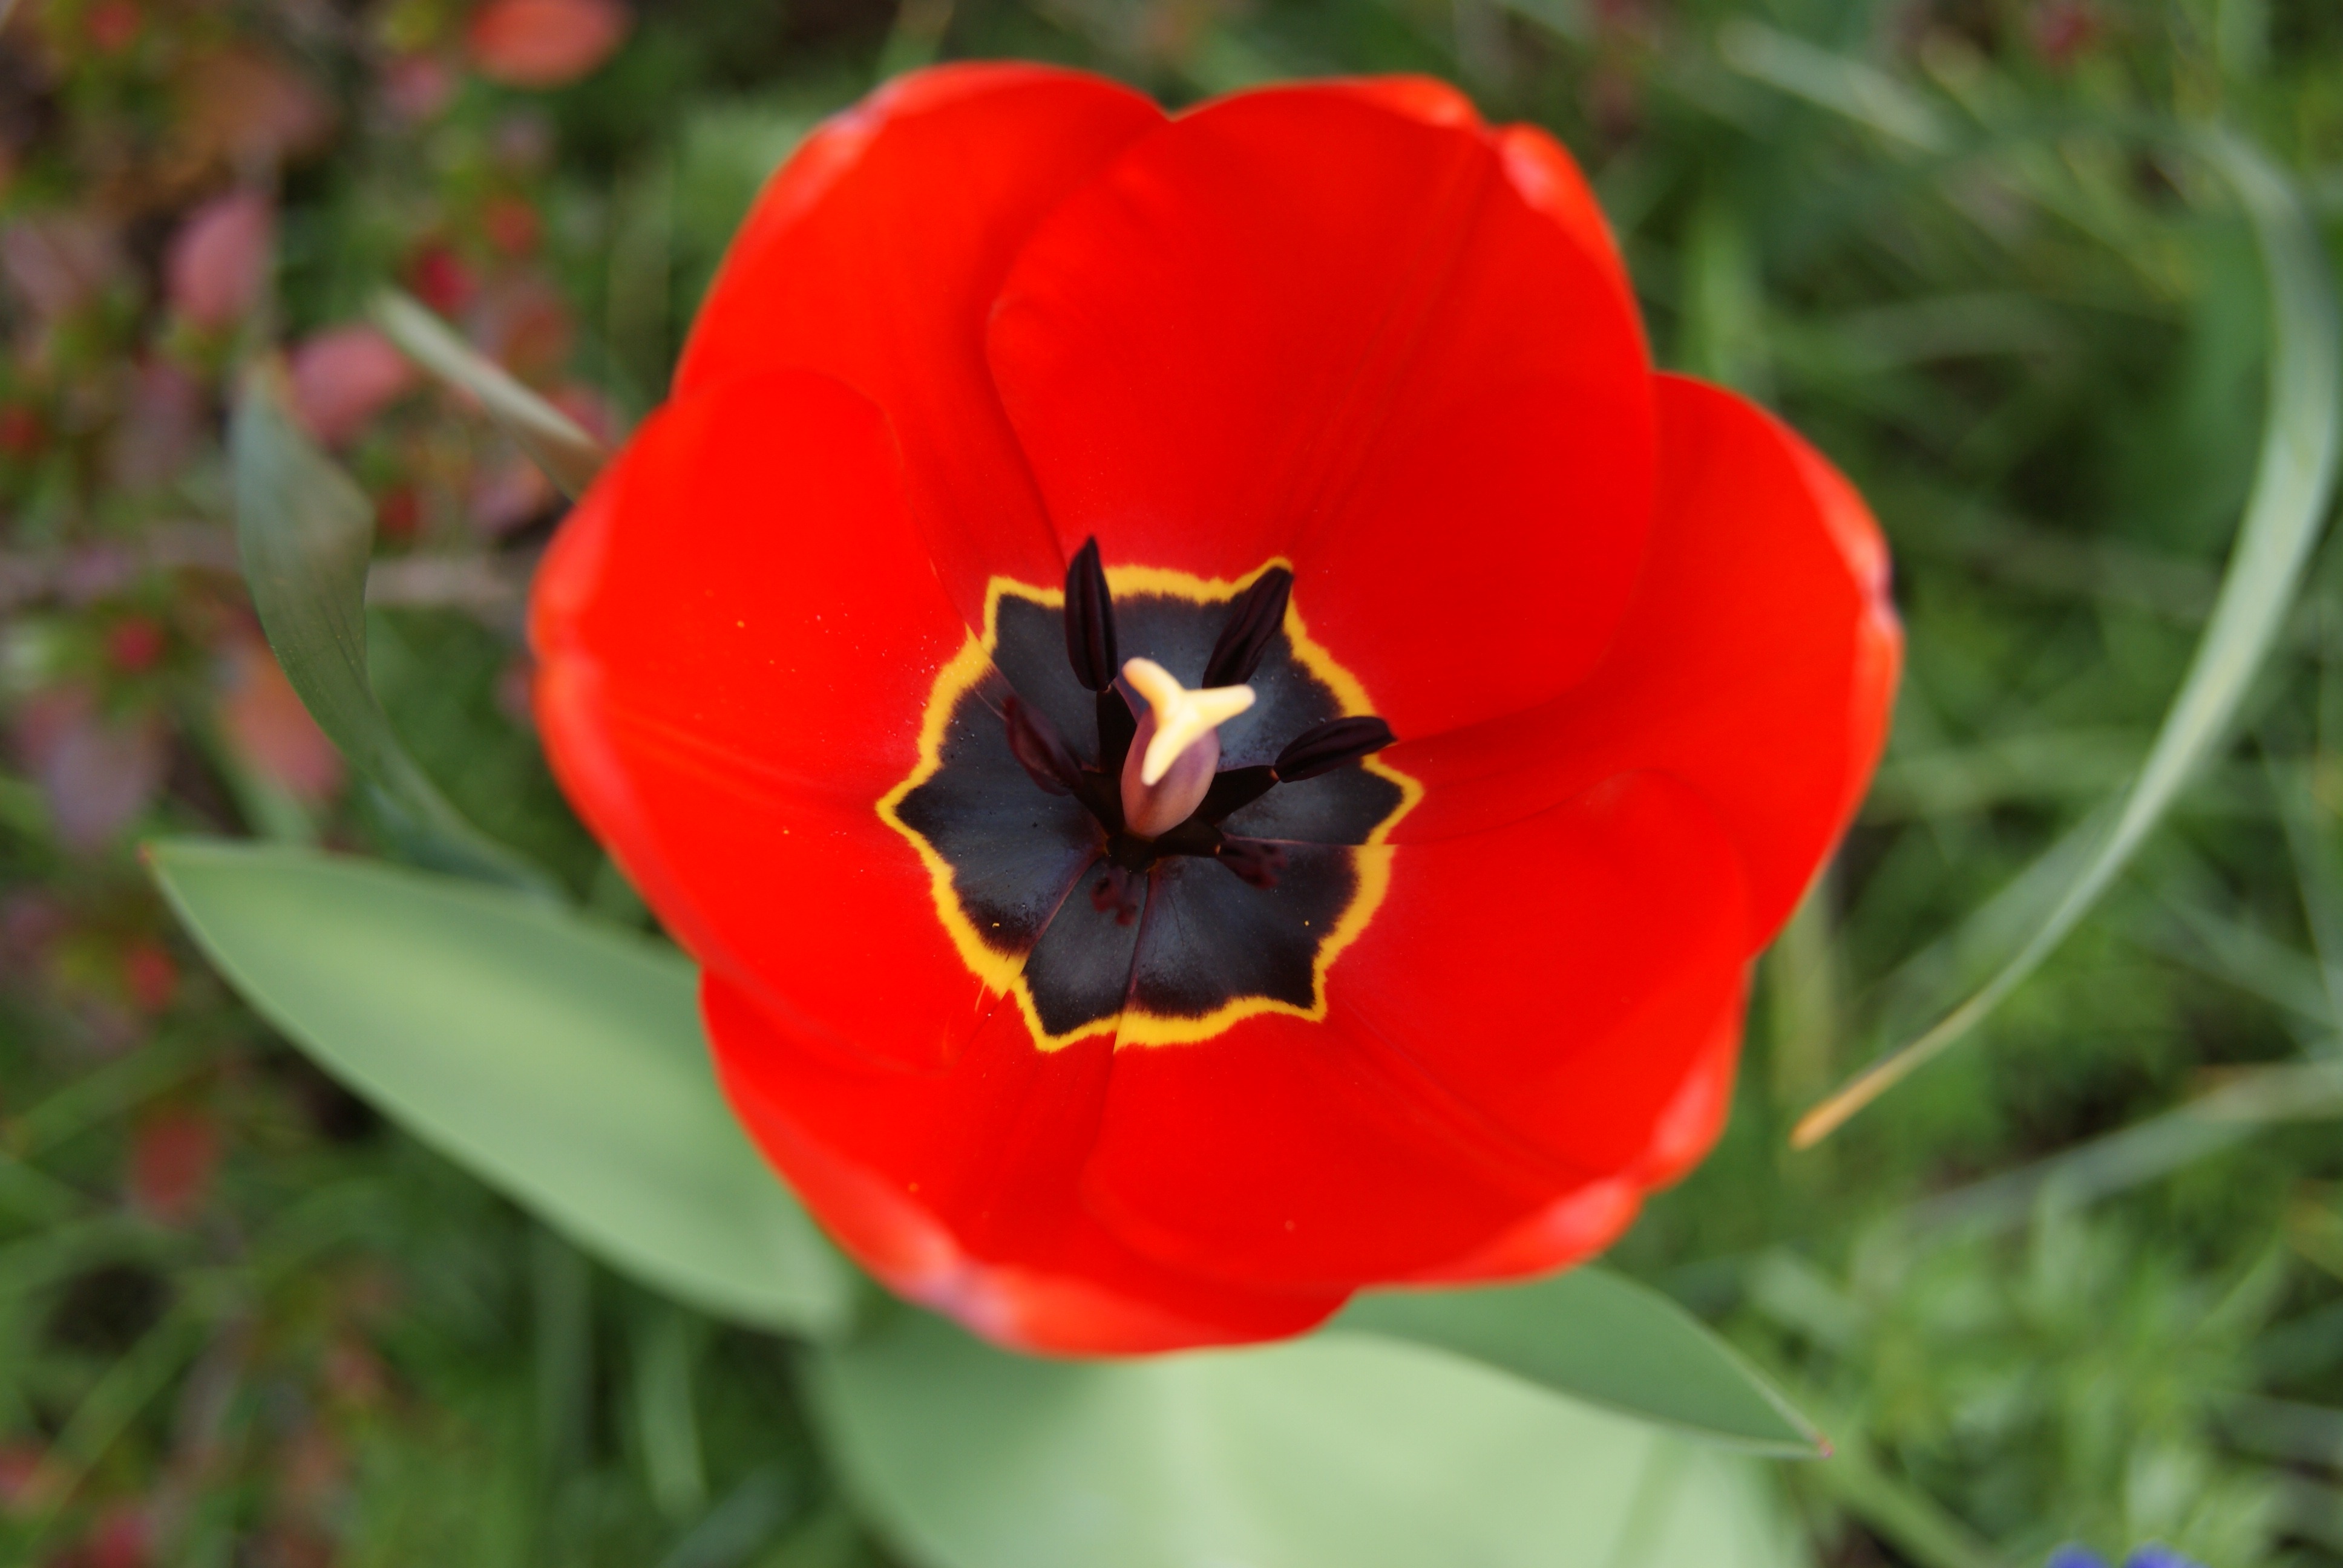
nature, plant, flower, petal, tulip, red, flora, flowers, macro photography, flowering plant, land plant